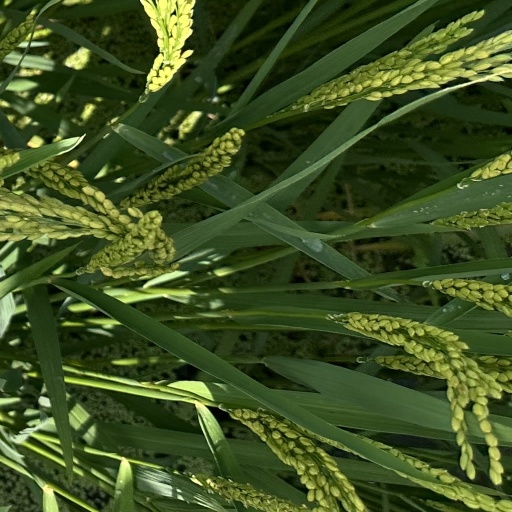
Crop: rice